Weatherbird

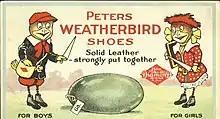

In his nearly half-century-long tenure, Wohlschlaeger's Weatherbird commented on events such as D-Day, the assassination of John F. Kennedy, and the Apollo 11 Moon landing, but his favorite cartoon appeared on October 2, 1944: it showed the Weatherbird dressed in St. Louis Browns uniform and standing on his head, in honor of the Browns' first and only American League pennant.